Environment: lab
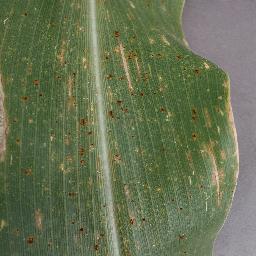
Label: gray_leaf_spot